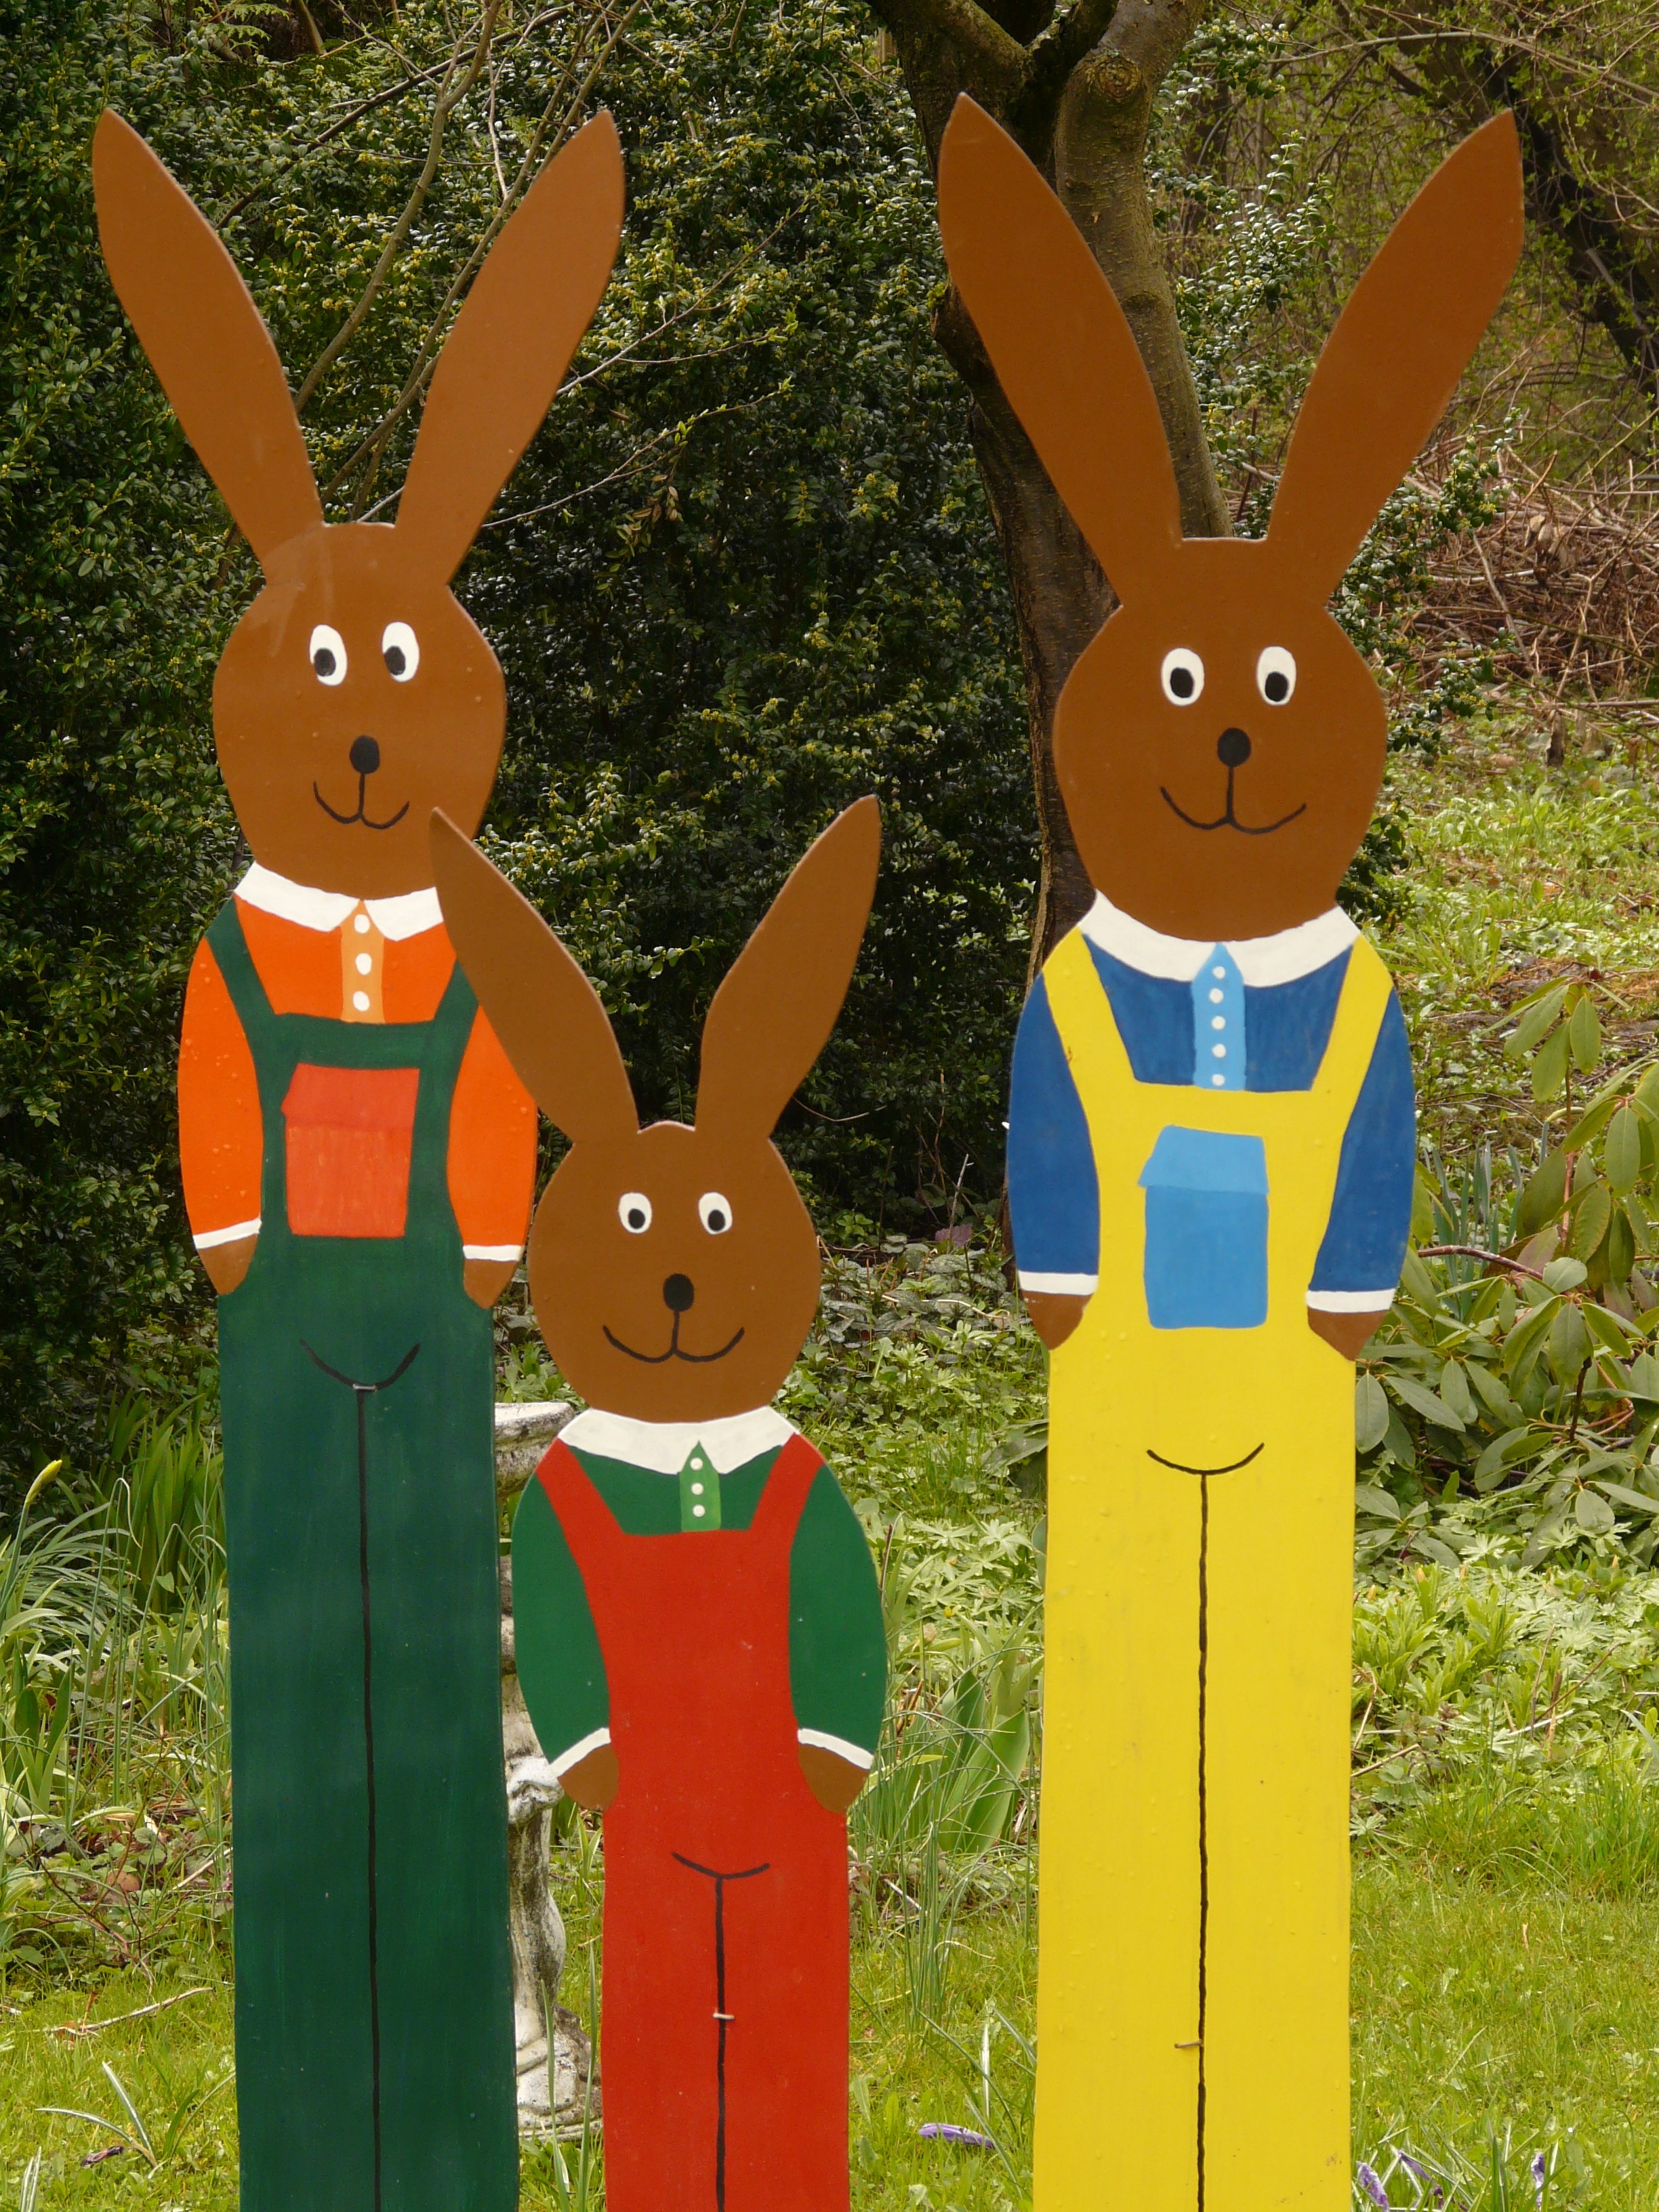
wood, animal, cute, celebration, color, holiday, colorful, rabbit, festival, figure, nice, easter, holzfigur, easter bunny, rabits and hares